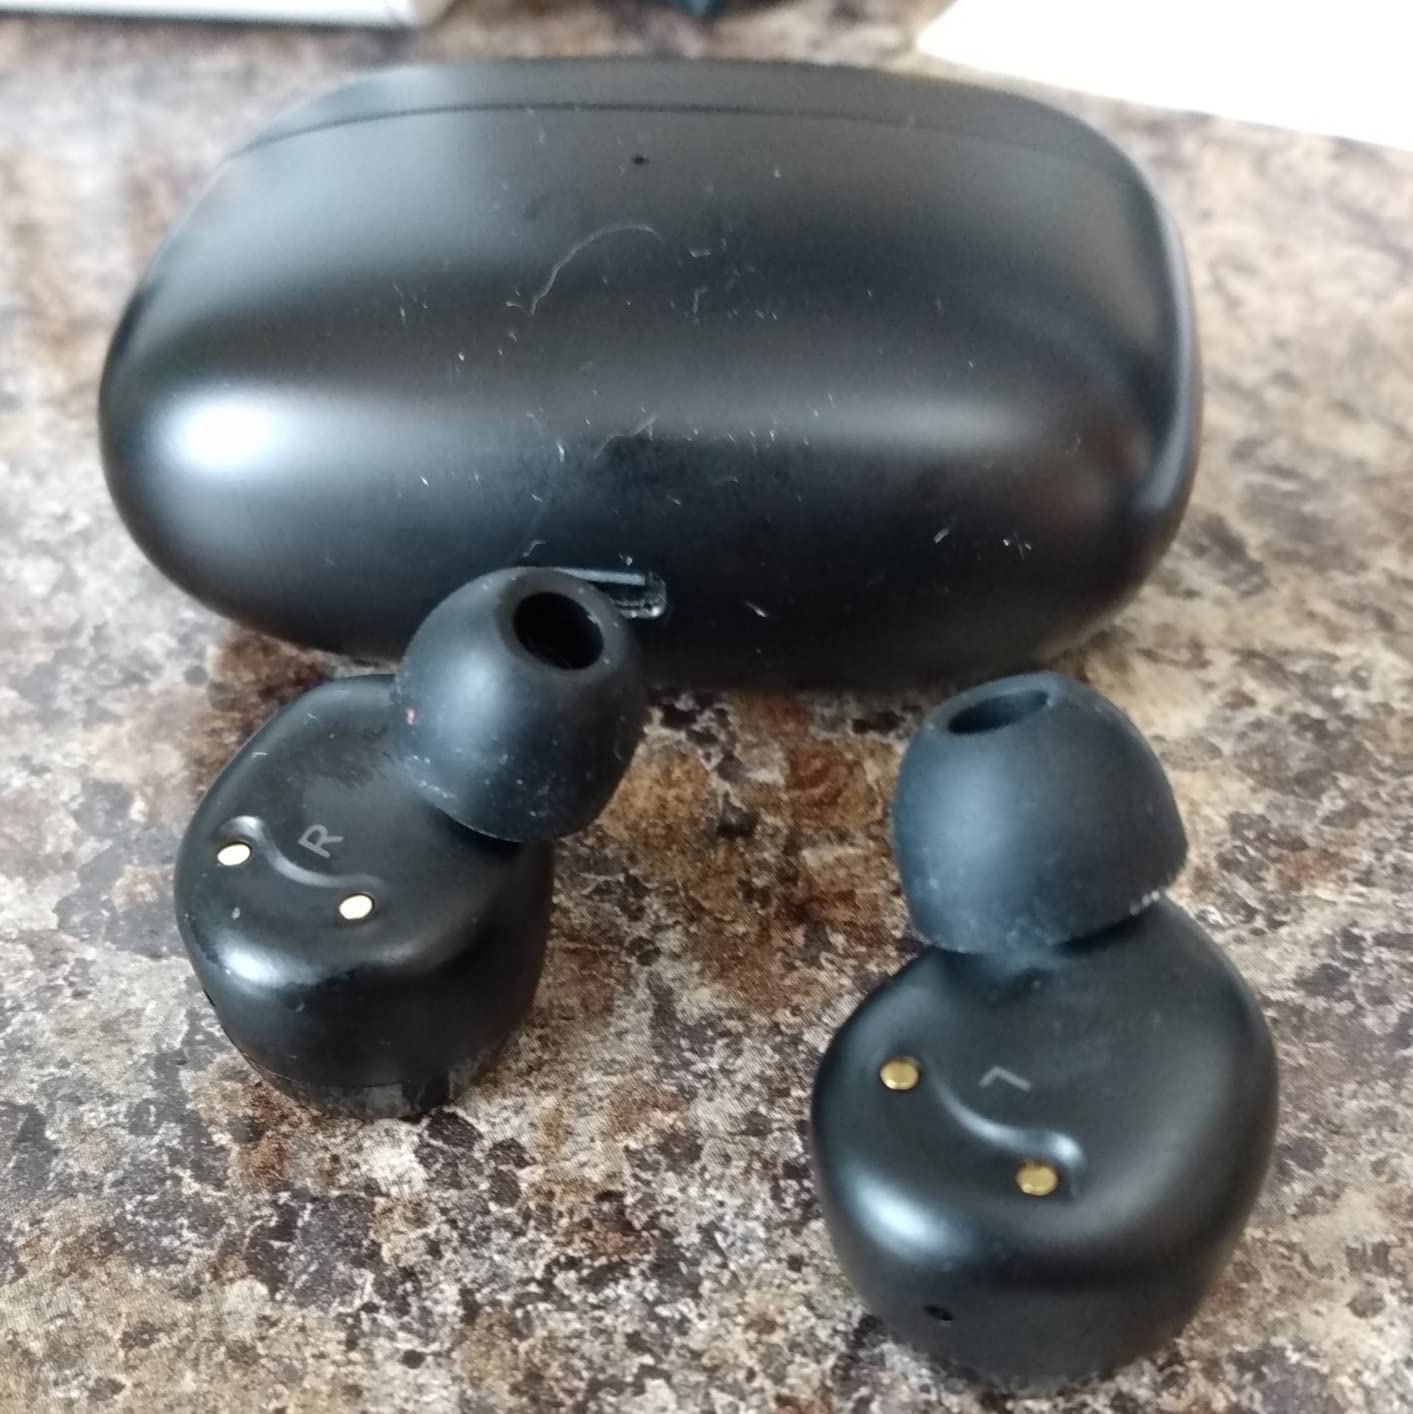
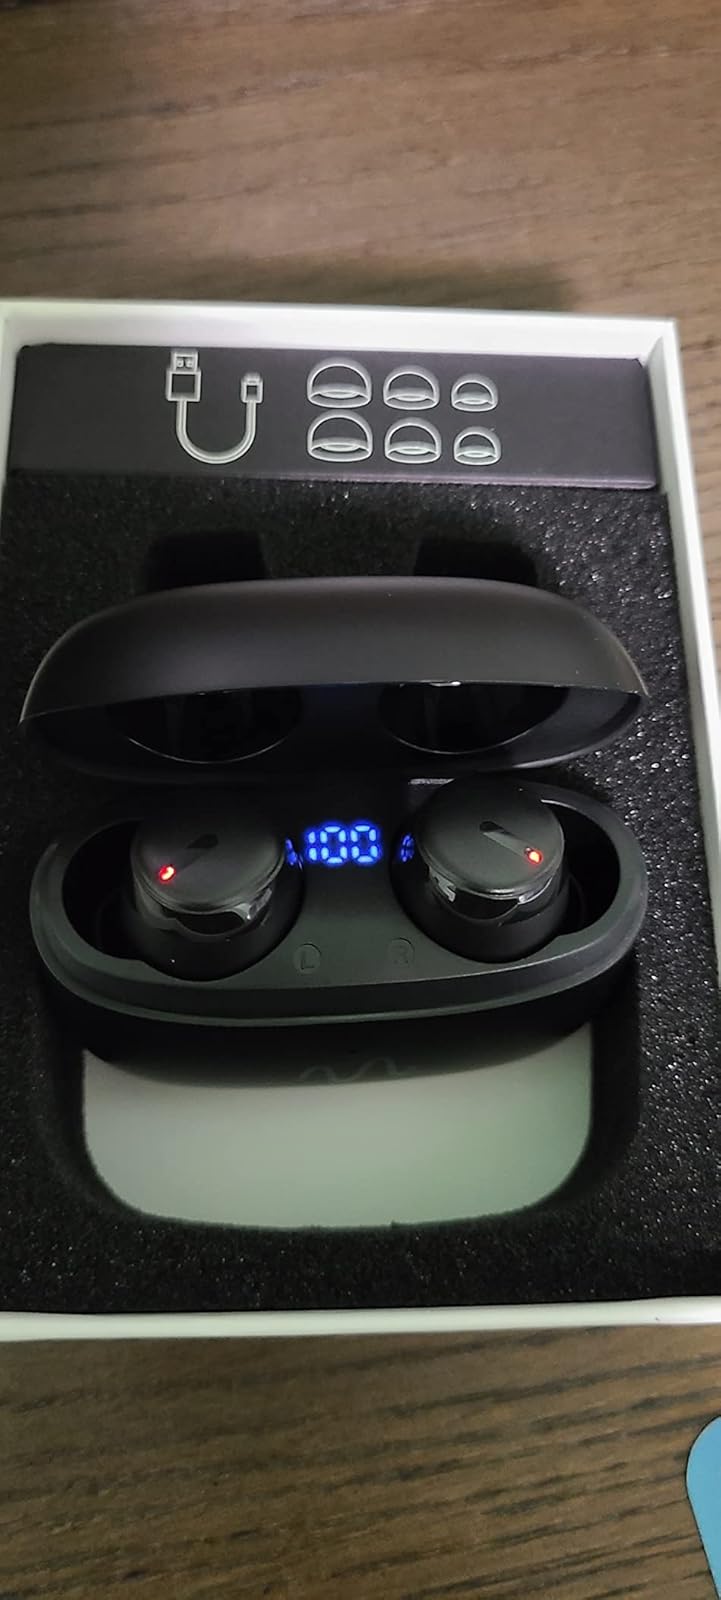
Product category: earbuds
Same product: yes